Moonraker (film)

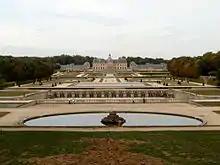
The Château de Vaux-le-Vicomte was used for Drax's chateau in the film. An extensive aerial view of the site was witnessed by helicopter in the early stages of the film by Bond and Dufour arriving.

Drax's mansion, set in California, was actually filmed at the Château de Vaux-le-Vicomte, about southeast of Paris, for the exteriors and Grand Salon. The remaining interiors, including some of the scenes with Corinne Defour and the drawing room, were filmed at the Château de Guermantes.